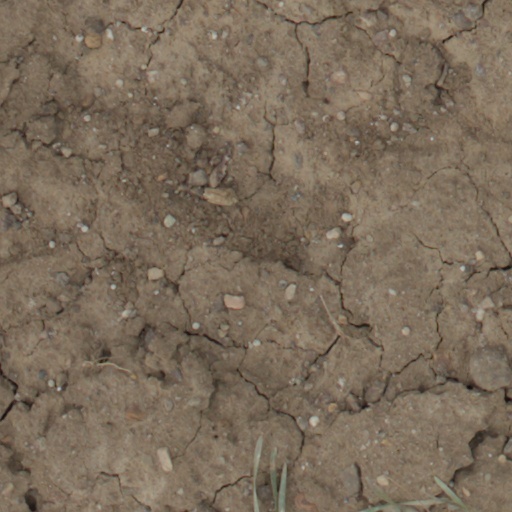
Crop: wheat